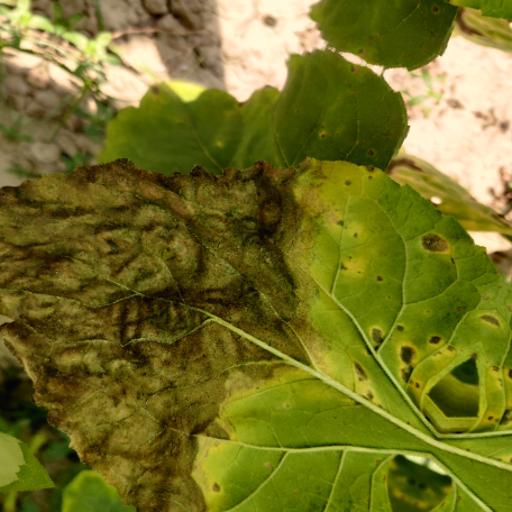
Label: Leaf_scars